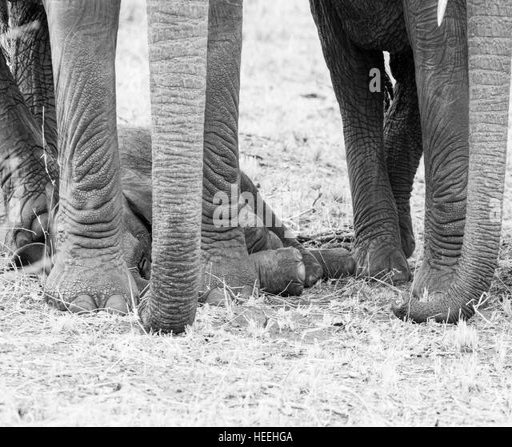
black and white shot of animal laying on the ground